Camp Mather (San Francisco Recreation and Parks)

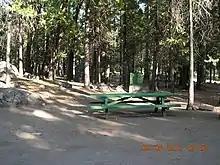
Camp Mather Campsite Number 6 in 2012

The Rim Fire burned to the edges of Camp Mather in 2013. Only one building was reported lost within the camp. The area which includes the Carnegie Cabin and Hog Ranch Cabin did not burn.